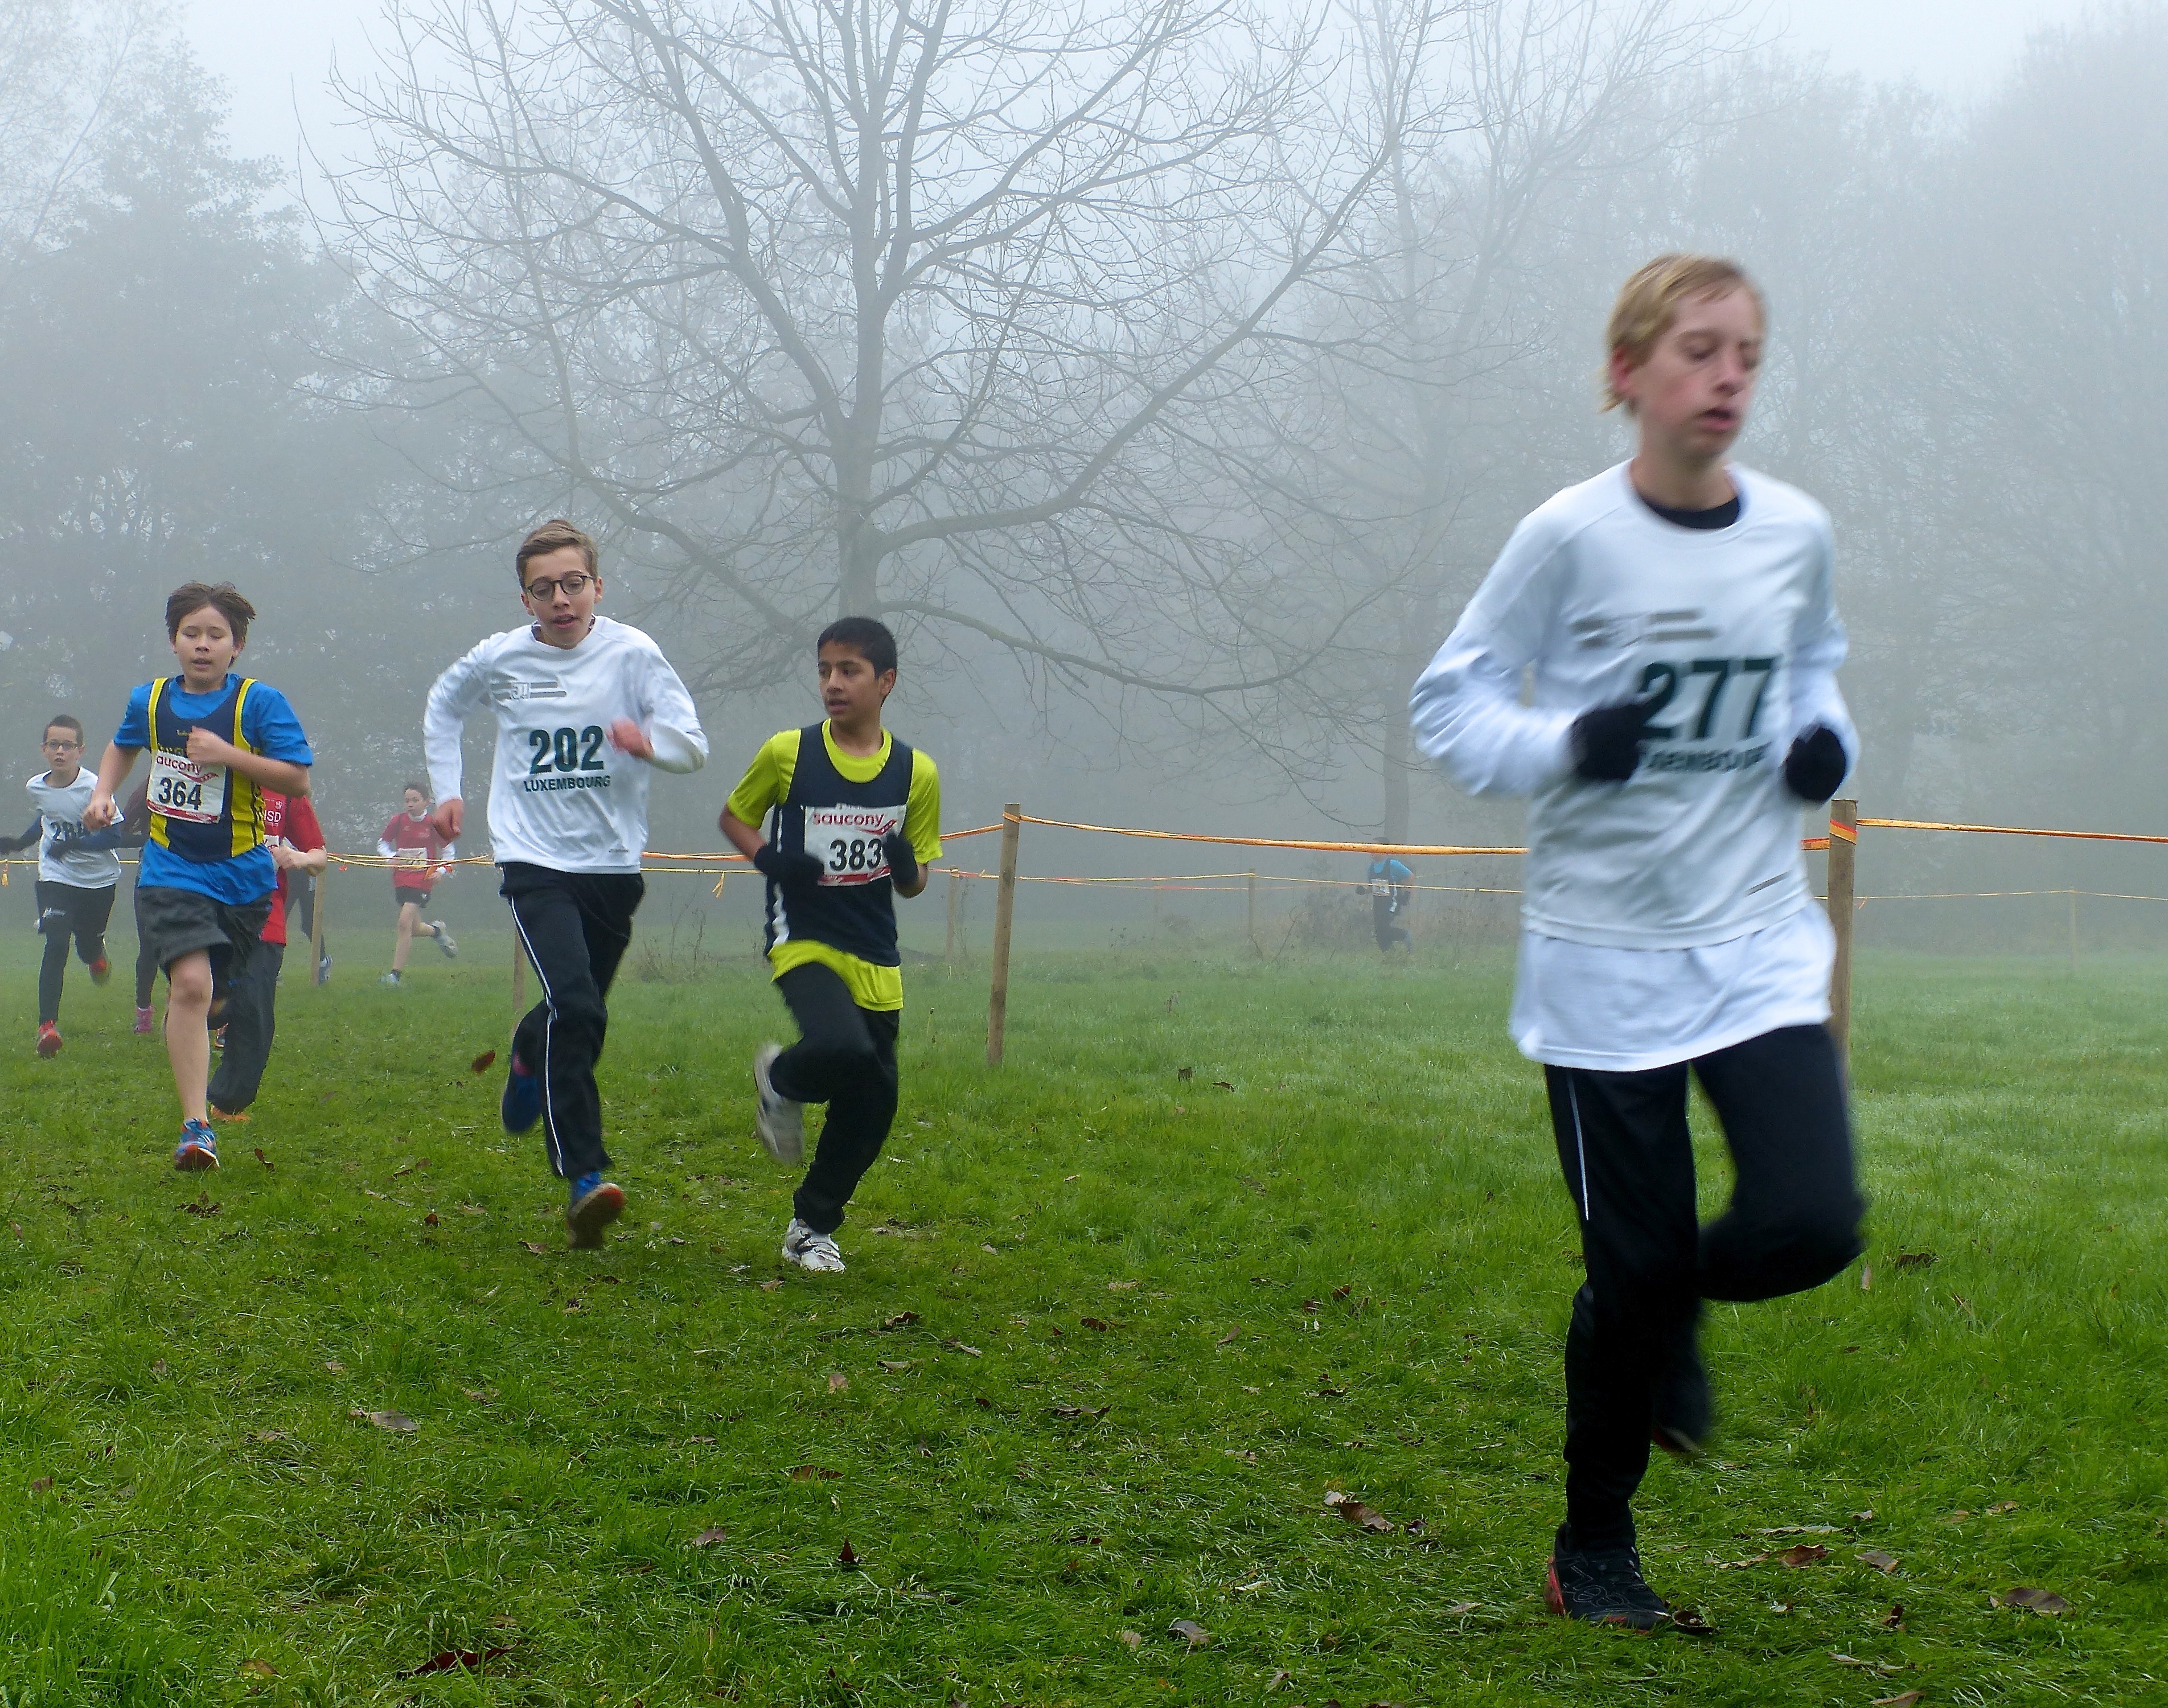
person, fog, mist, sport, meadow, running, recreation, jogging, ash, crosscountry, belgium, race, competition, team, sports, championship, endurance, athletics, xc, antwerp, necis, physical exercise, outdoor recreation, human action, ultramarathon, duathlon, cross country running